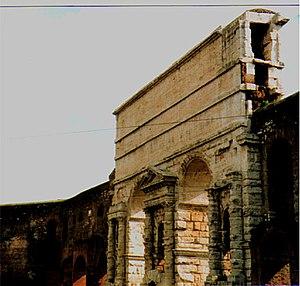
L'aqueduc de l'Aqua Julia ou aqueduc Julien est le cinquième aqueduc de Rome, édifié par Agrippa en 33 av. J.-C.